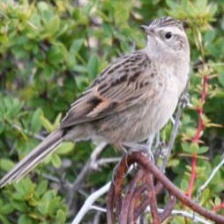
Species: AUSTRAL CANASTERO
Scientific name: ASTHENES ANTHOIDES